William A. Borden

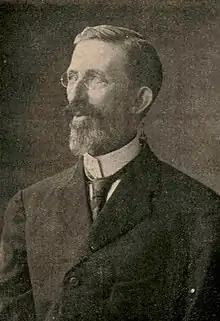

William Alanson Borden (4 April 1853 – 31 November 1931) was an American librarian and an organizer of city libraries in India who was an innovator of cataloguing systems. He was invited to Baroda by its ruler Sayajirao Gaekwad III who, impressed by the public libraries at New York, had invited him to organize a system of public libraries in Baroda which was a first for India.